Sinbad and the Throne of the Falcon

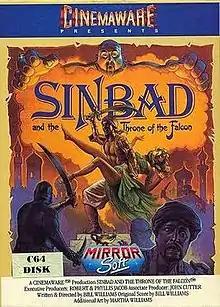

Sinbad and the Throne of the Falcon is a 1987 action-adventure game developed and published by Cinemaware. Set in an Arabian Nights-esque world, the player assumes the role of Sinbad the Sailor, and is commissioned by The Princess to rid the land of the Dark Prince. The game was designed and programmed by Bill Williams for the Amiga, who also wrote "Mind Walker". "Sinbad and the Throne of the Falcon" was ported to the Atari ST, Apple IIGS, MS-DOS, and Commodore 64.